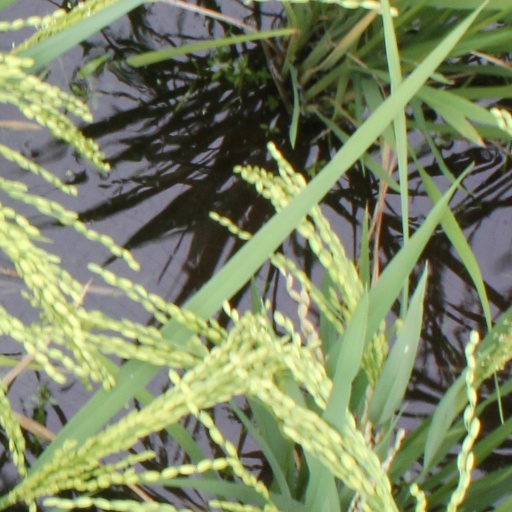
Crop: rice